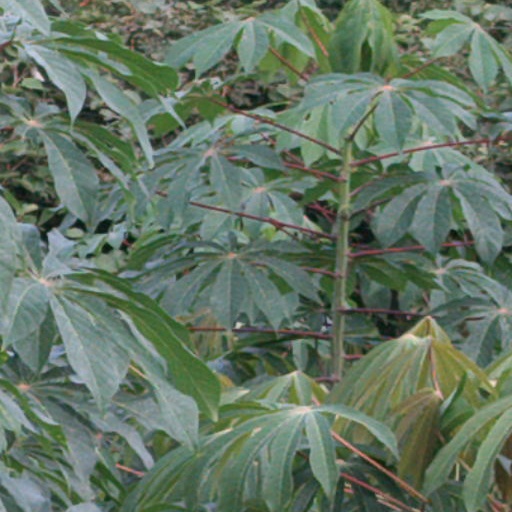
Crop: cassava